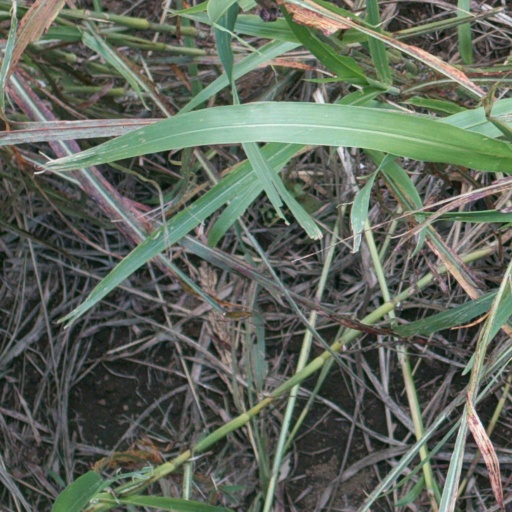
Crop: sorghum